Sergio Gadea

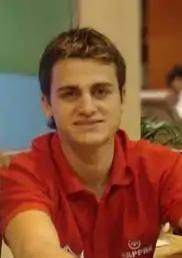
Gadea in 2008

Sergio Gadea Panisello (born 30 December 1984 in Puçol, Valencian Community) is a Spanish motorcycle road racer. He started to run professionally in 2003.